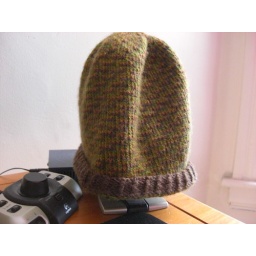
Marram hat from Ravelry. Made for Chris. 3 Colors. Berocco Vintage in green, yellow and brown.